Marriage Records

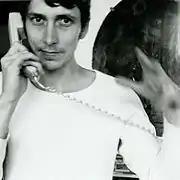
Co-founder Curtis Knapp, who performs in several of the label's bands

The label's first release was "Made in Canada" by collective group Rob Walmart. The next year Thanksgiving released the EP "Nothing" on the label. The Watery Graves of Portland, a band which included both Orange and Knapp, was next with "The Sea and Skies Above." Within the next few years more bands joined the roster, including Portland musician Jona Bechtolt (of Yacht), Viking Moses, World, and Brad Adkins. Artists signed to the label frequently play together, swap members, and form short or long-term superbands.